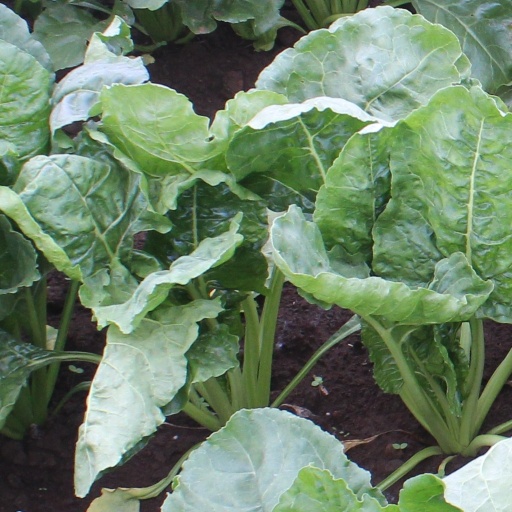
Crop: sugar beet